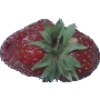
Label: Strawberry Wedge 1